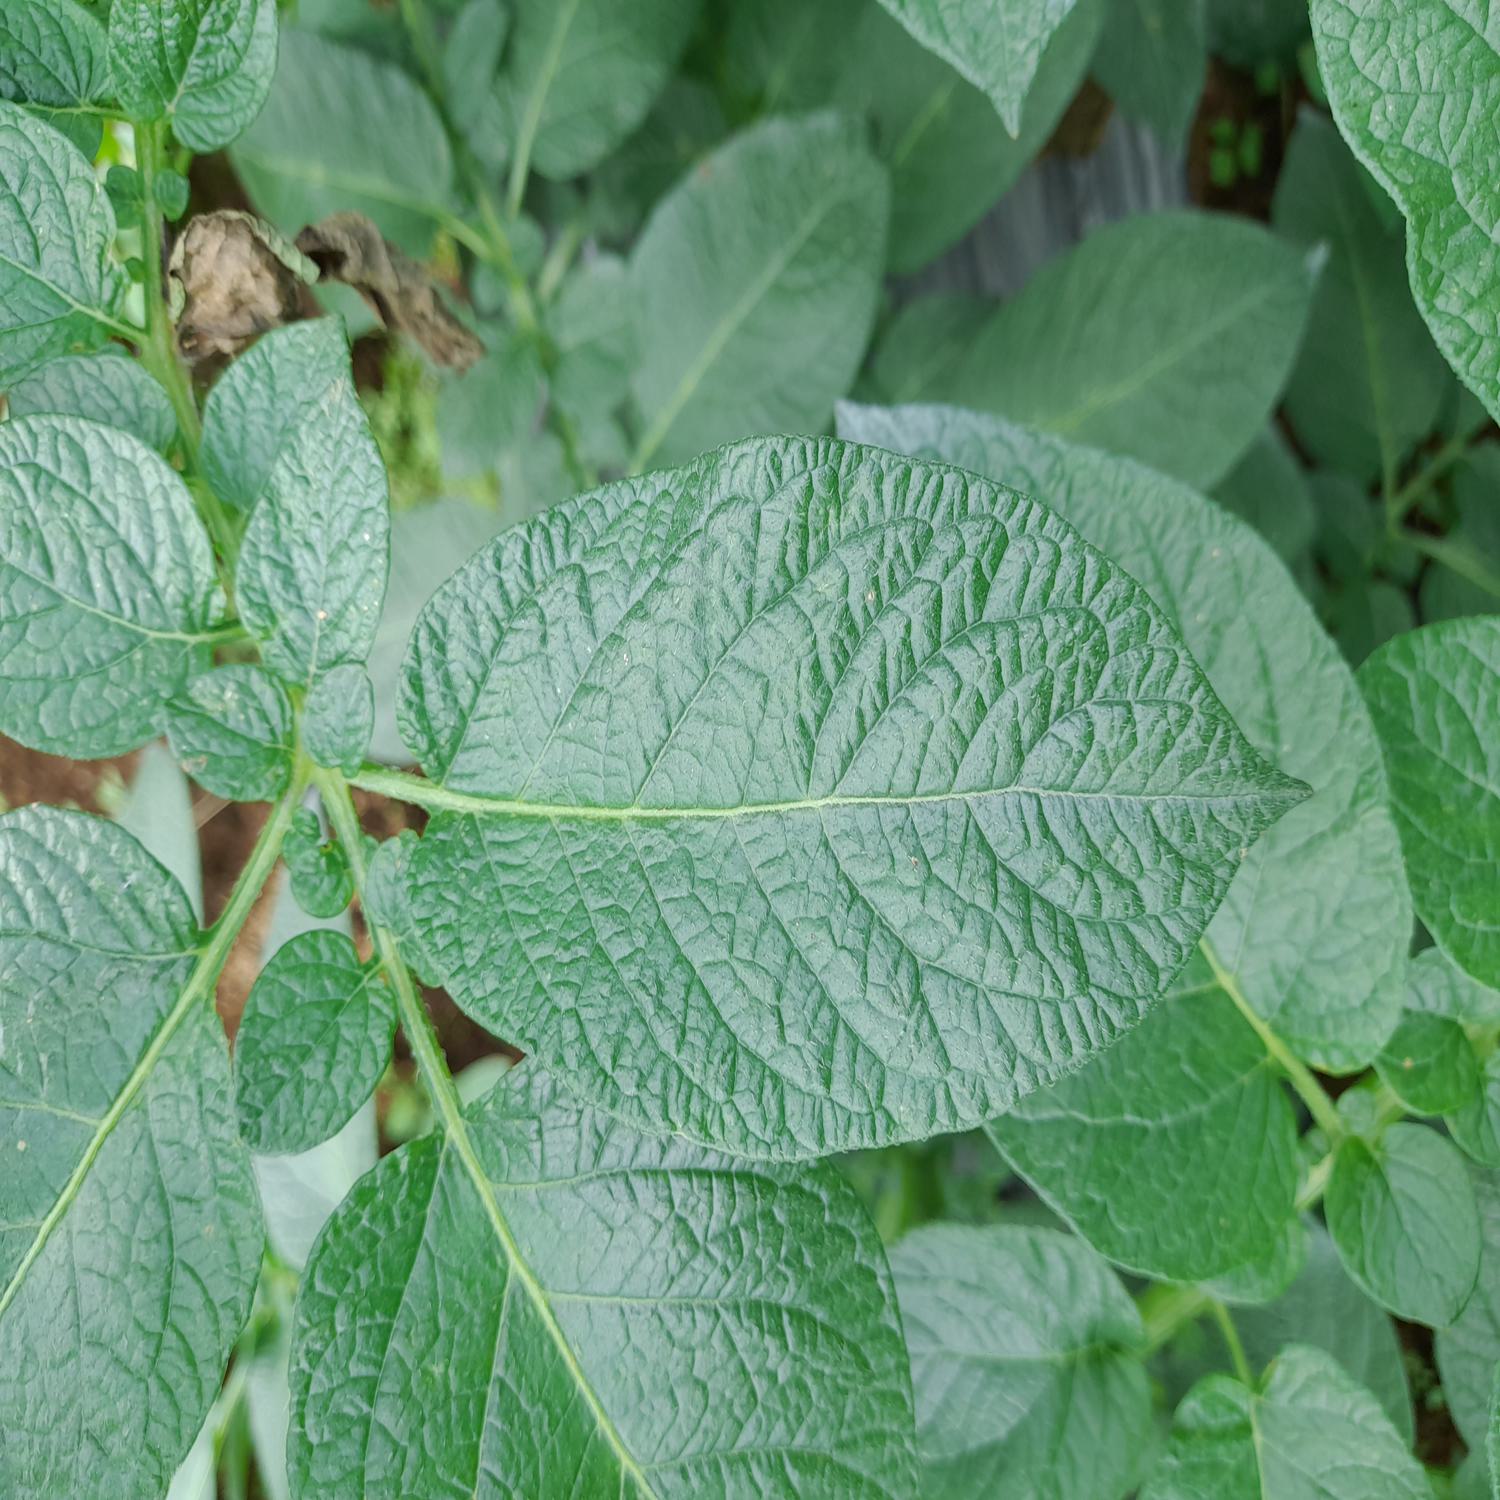
Label: Healthy